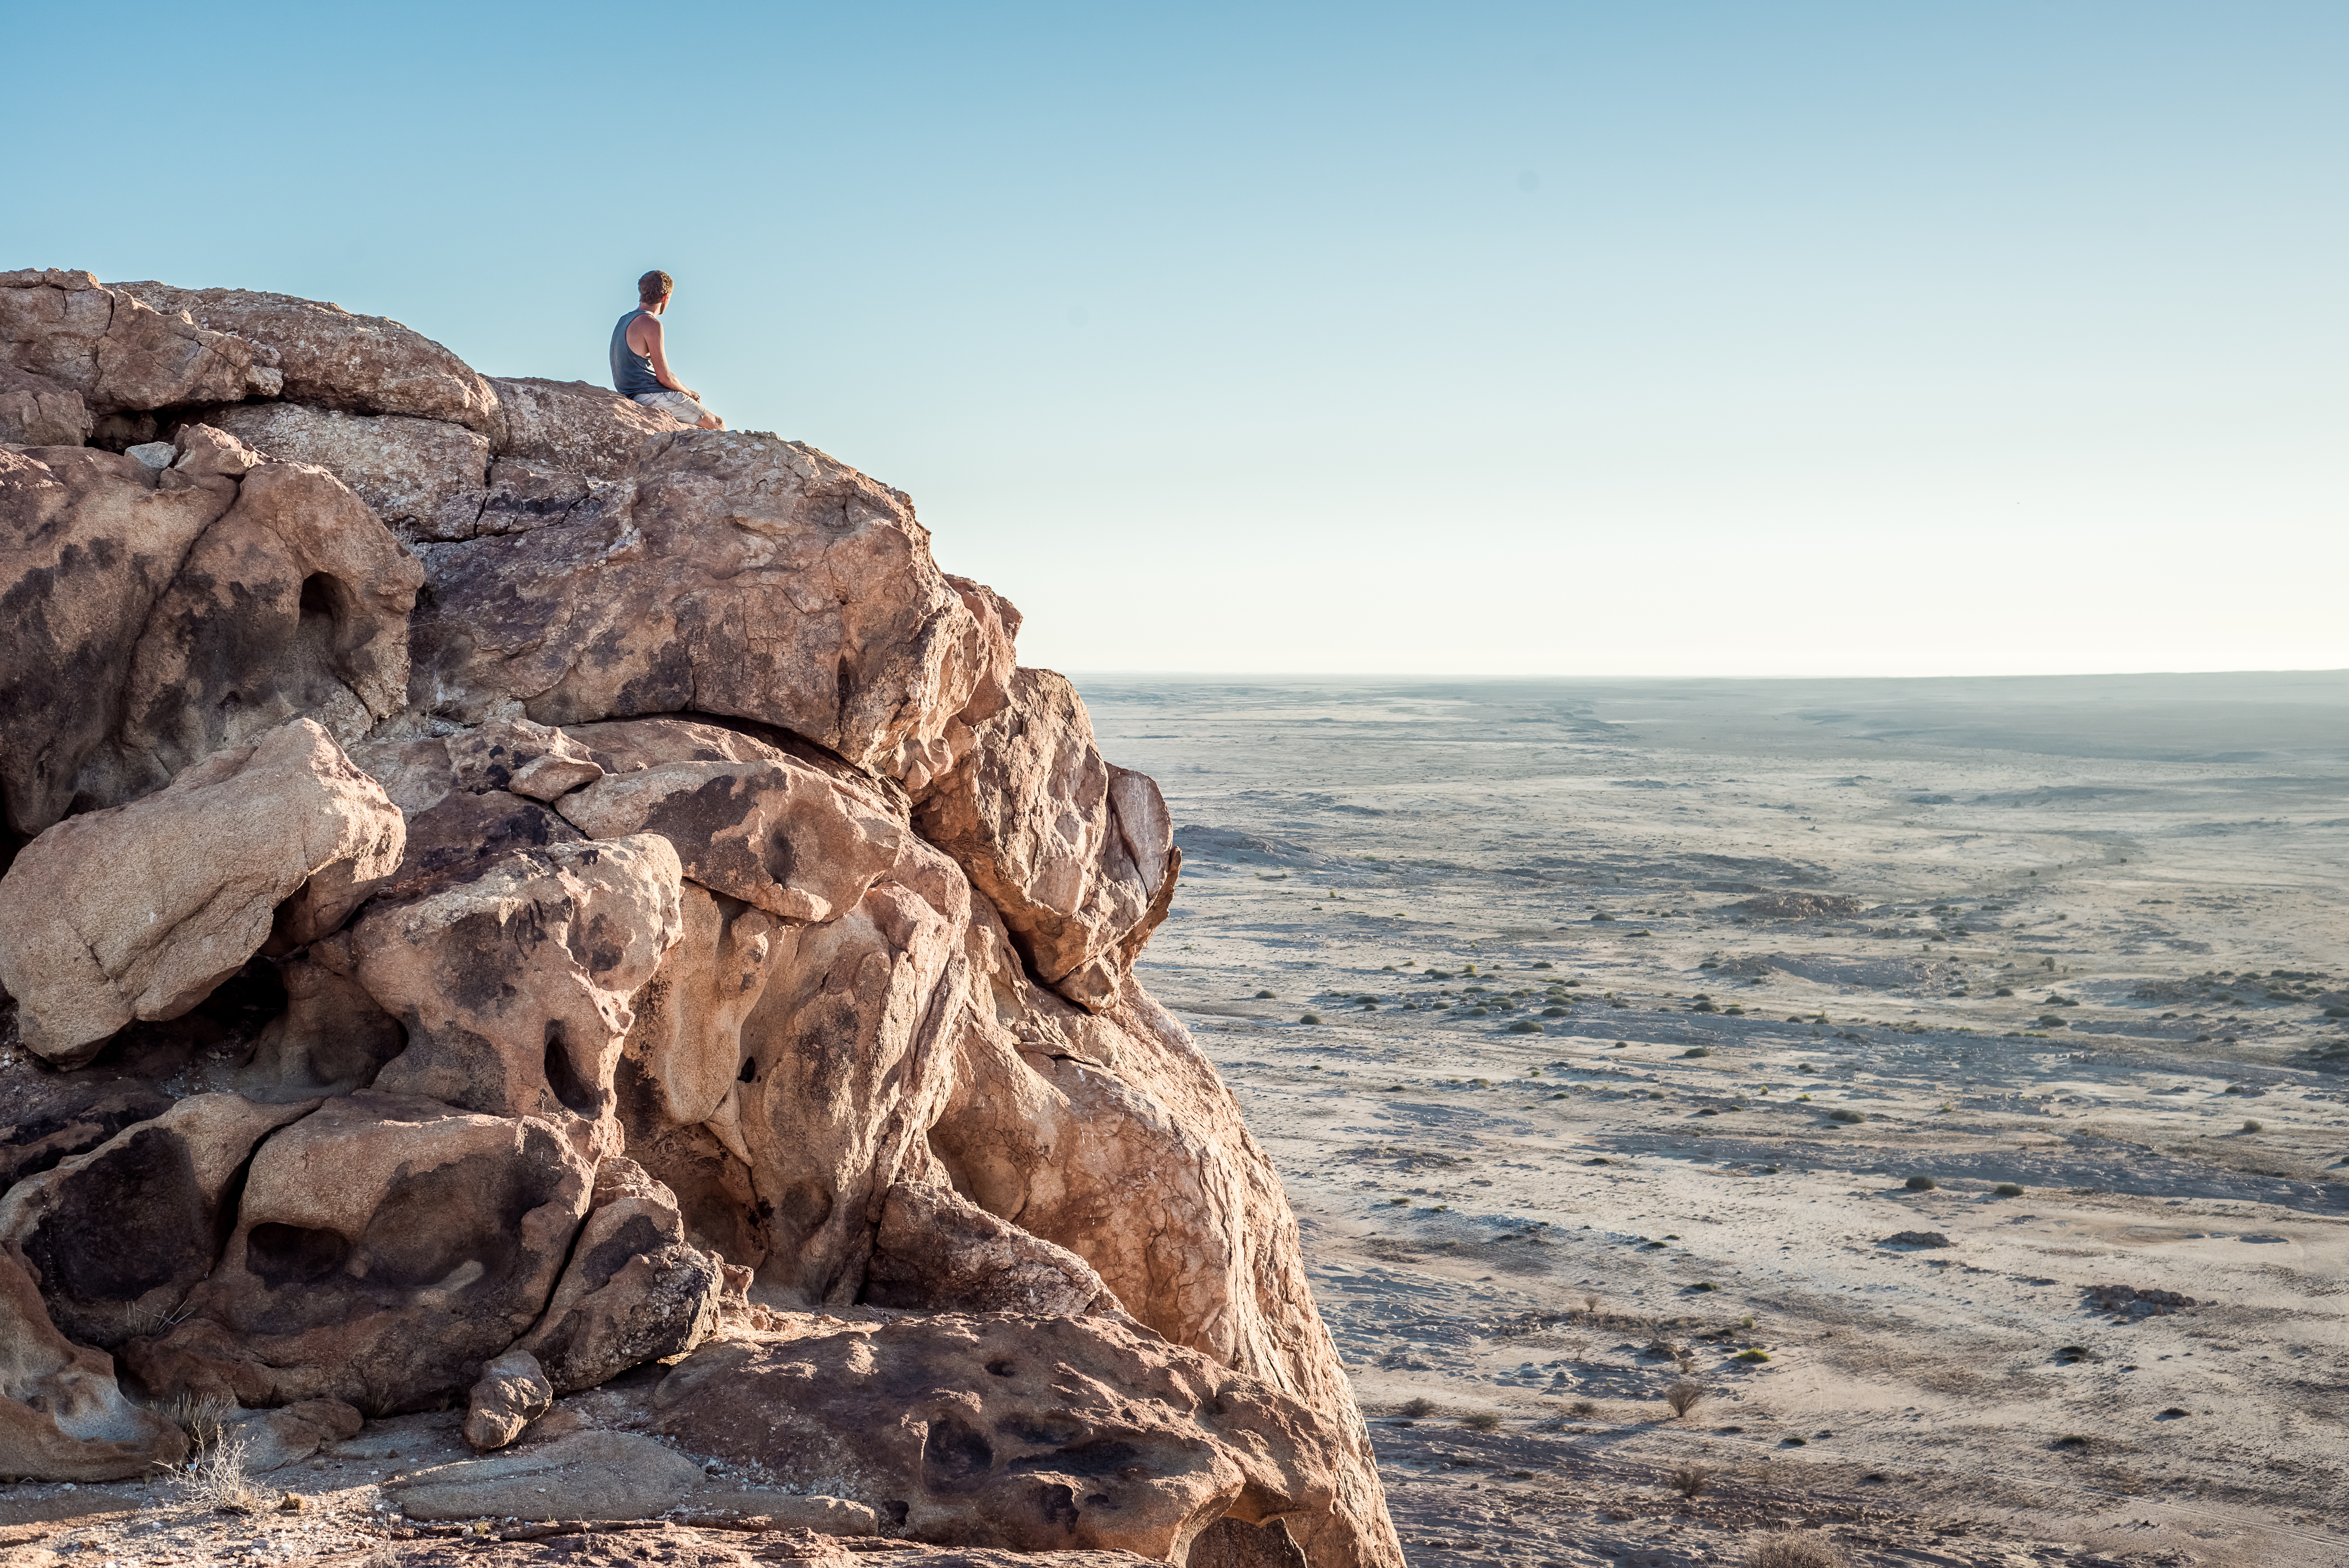
landscape, sea, coast, sand, rock, wilderness, person, mountain, desert, adventure, formation, cliff, terrain, material, geology, badlands, boulder, plateau, cape, wadi, landform, natural environment, geographical feature